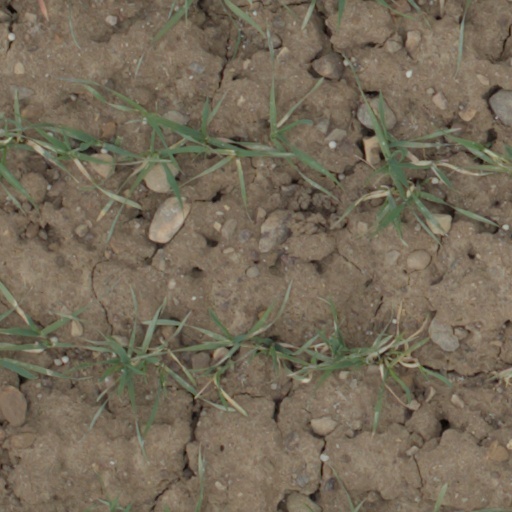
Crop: wheat